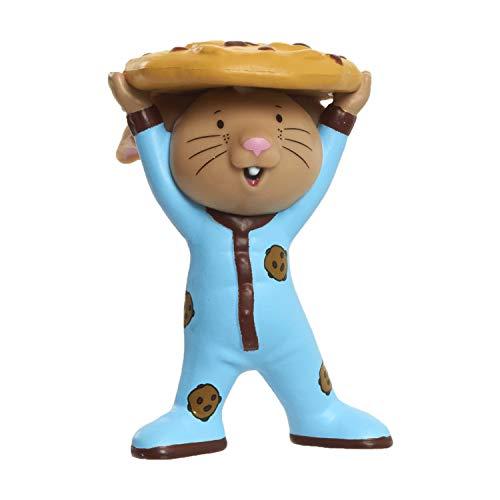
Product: If You Give a Mouse a Cookie 7 Piece Collectible Figure Set
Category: Toys & Games | Toy Figures & Playsets | Action Figures
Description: From the Amazon original series, If you give a Mouse a Cookie, this 7 piece collectible figure set makes the perfect gift set and includes Mouse, Oliver, Moose, dog, cat, mouse in his pajamas, holding a cookie, and pig.
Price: $19.99
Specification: ProductDimensions:5x2.2x7inches|ItemWeight:9.1ounces|ShippingWeight:9.1ounces(Viewshippingratesandpolicies)|ASIN:B07RZ3MVR6|Itemmodelnumber:68516|Manufacturerrecommendedage:36months-10years